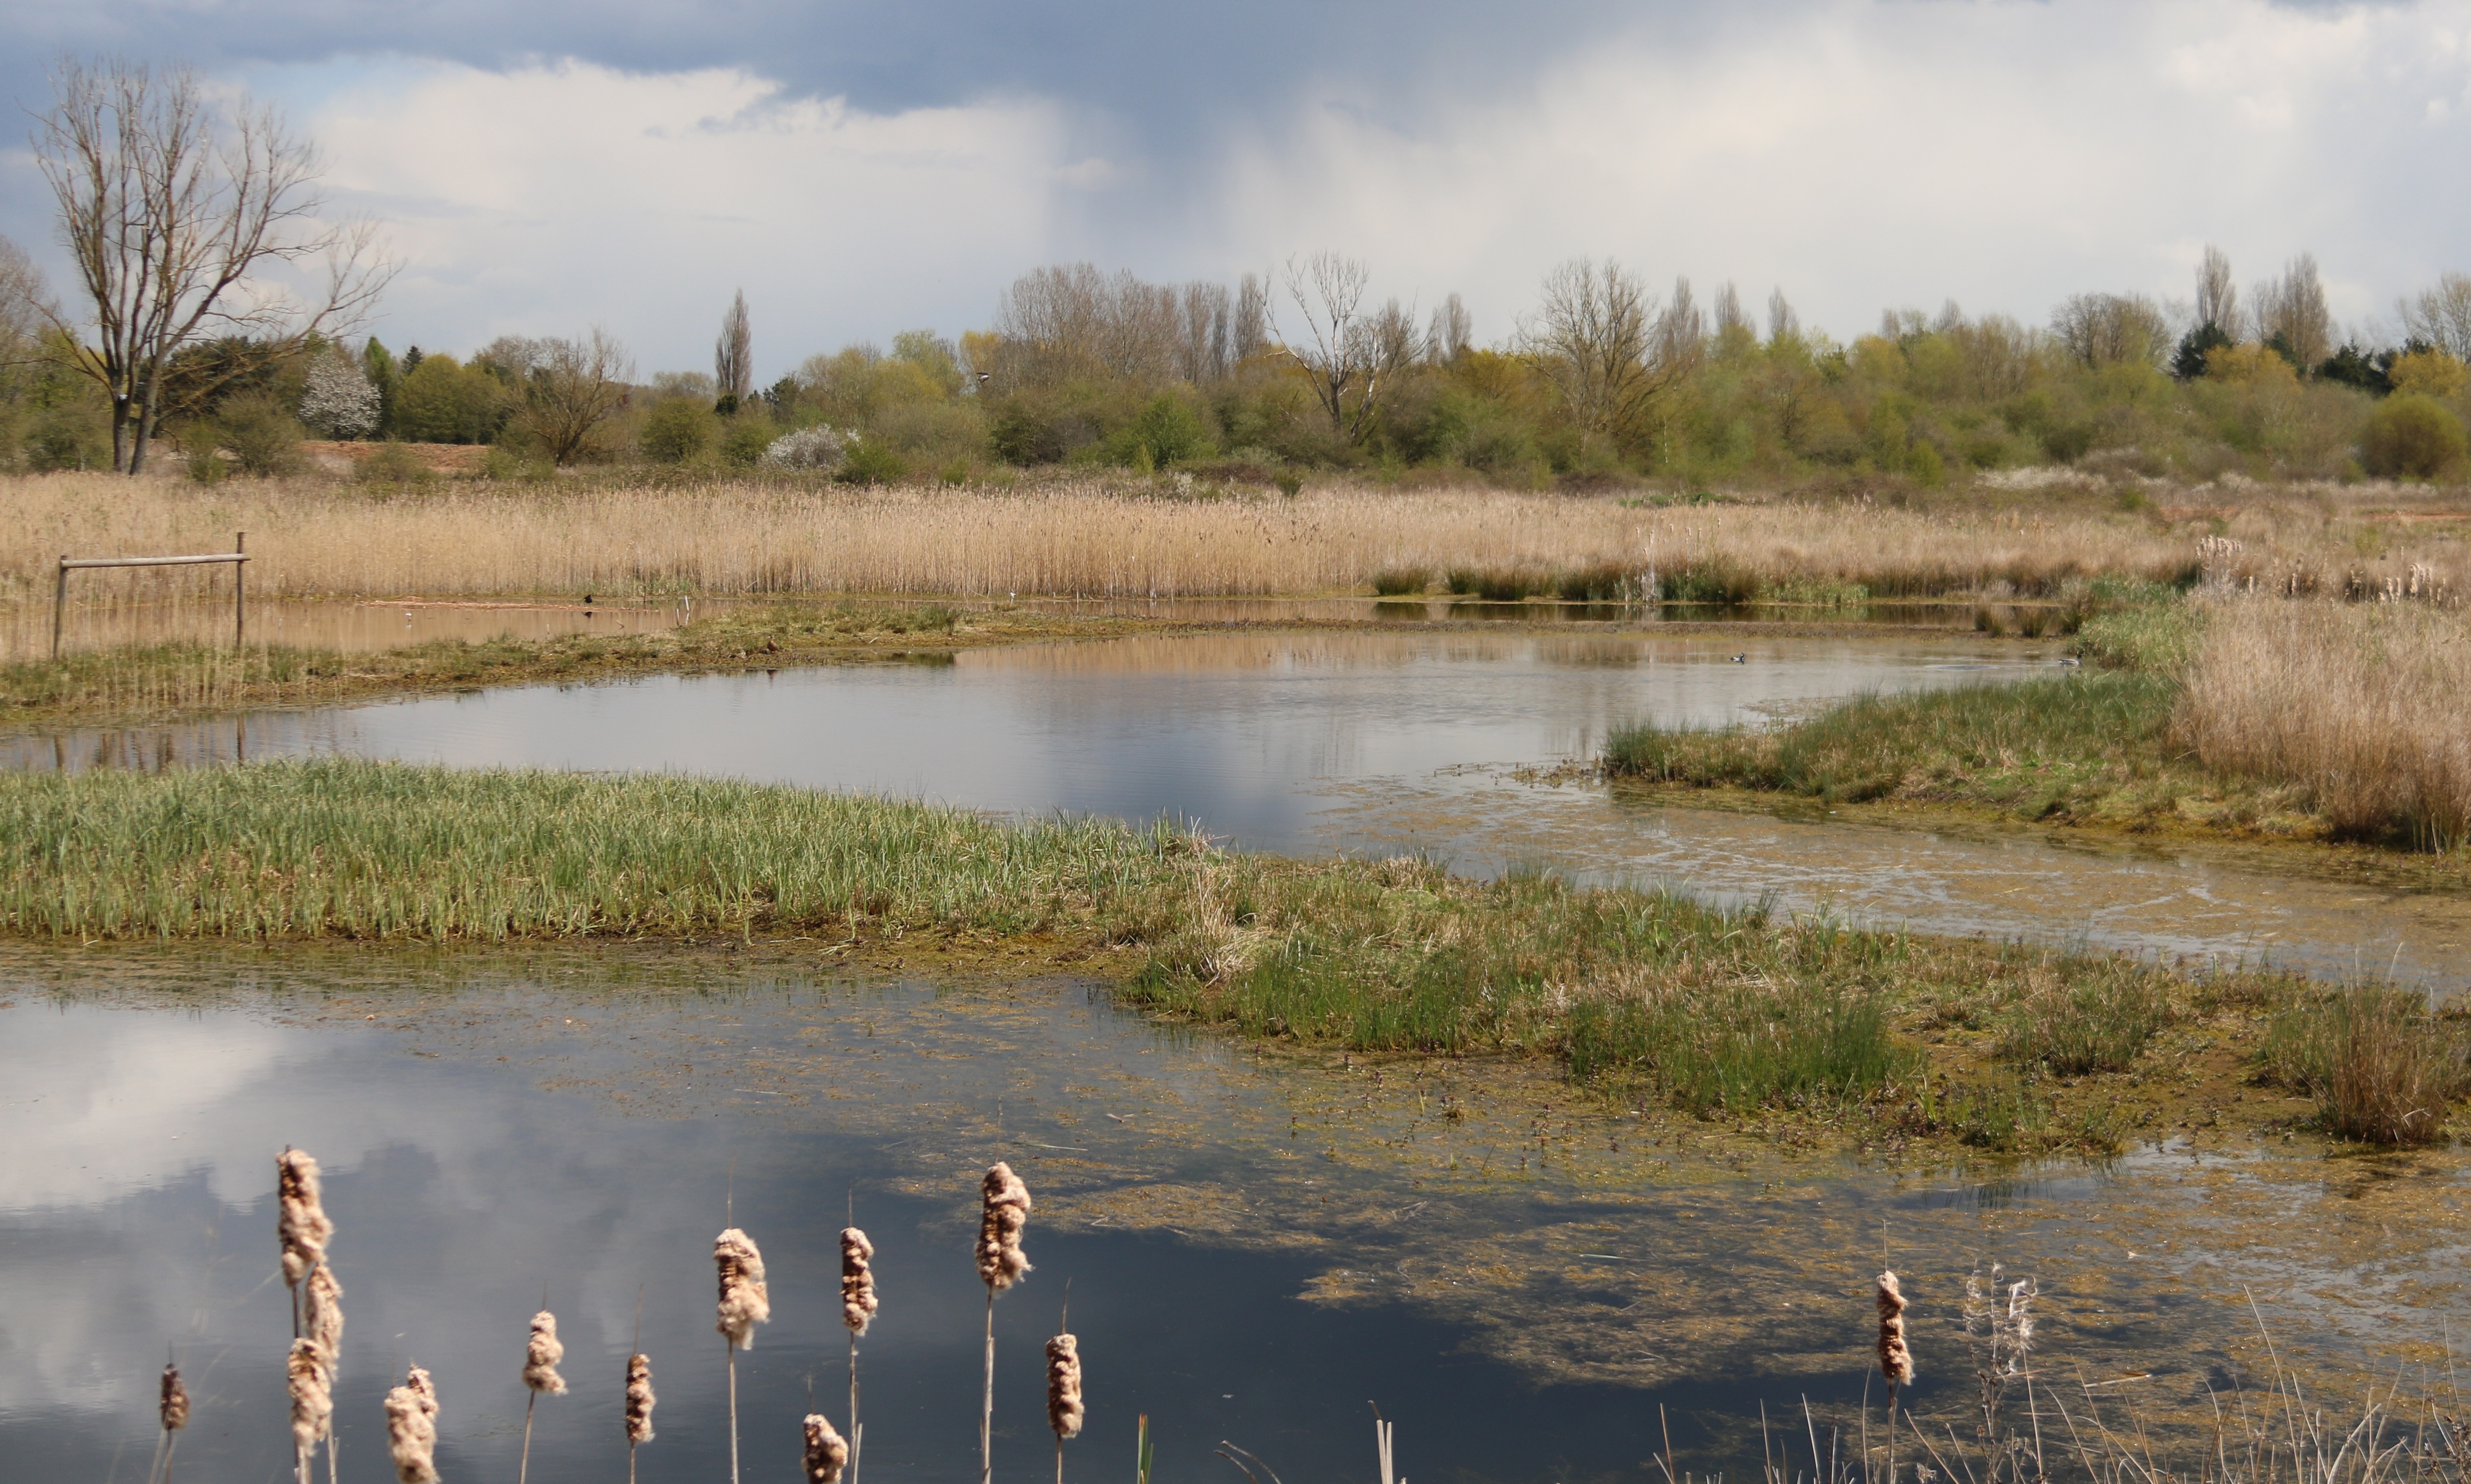
landscape, water, marsh, swamp, wilderness, lake, river, pool, pond, wildlife, rural, reflection, peaceful, park, peace, reservoir, relaxing, uk, england, reserve, reflecting, wetland, bog, floodplain, british, britain, habitat, warwickshire, loch, salt marsh, coventry, nature reserve, reedbed, natural environment, atmospheric phenomenon, brandon march, brandon